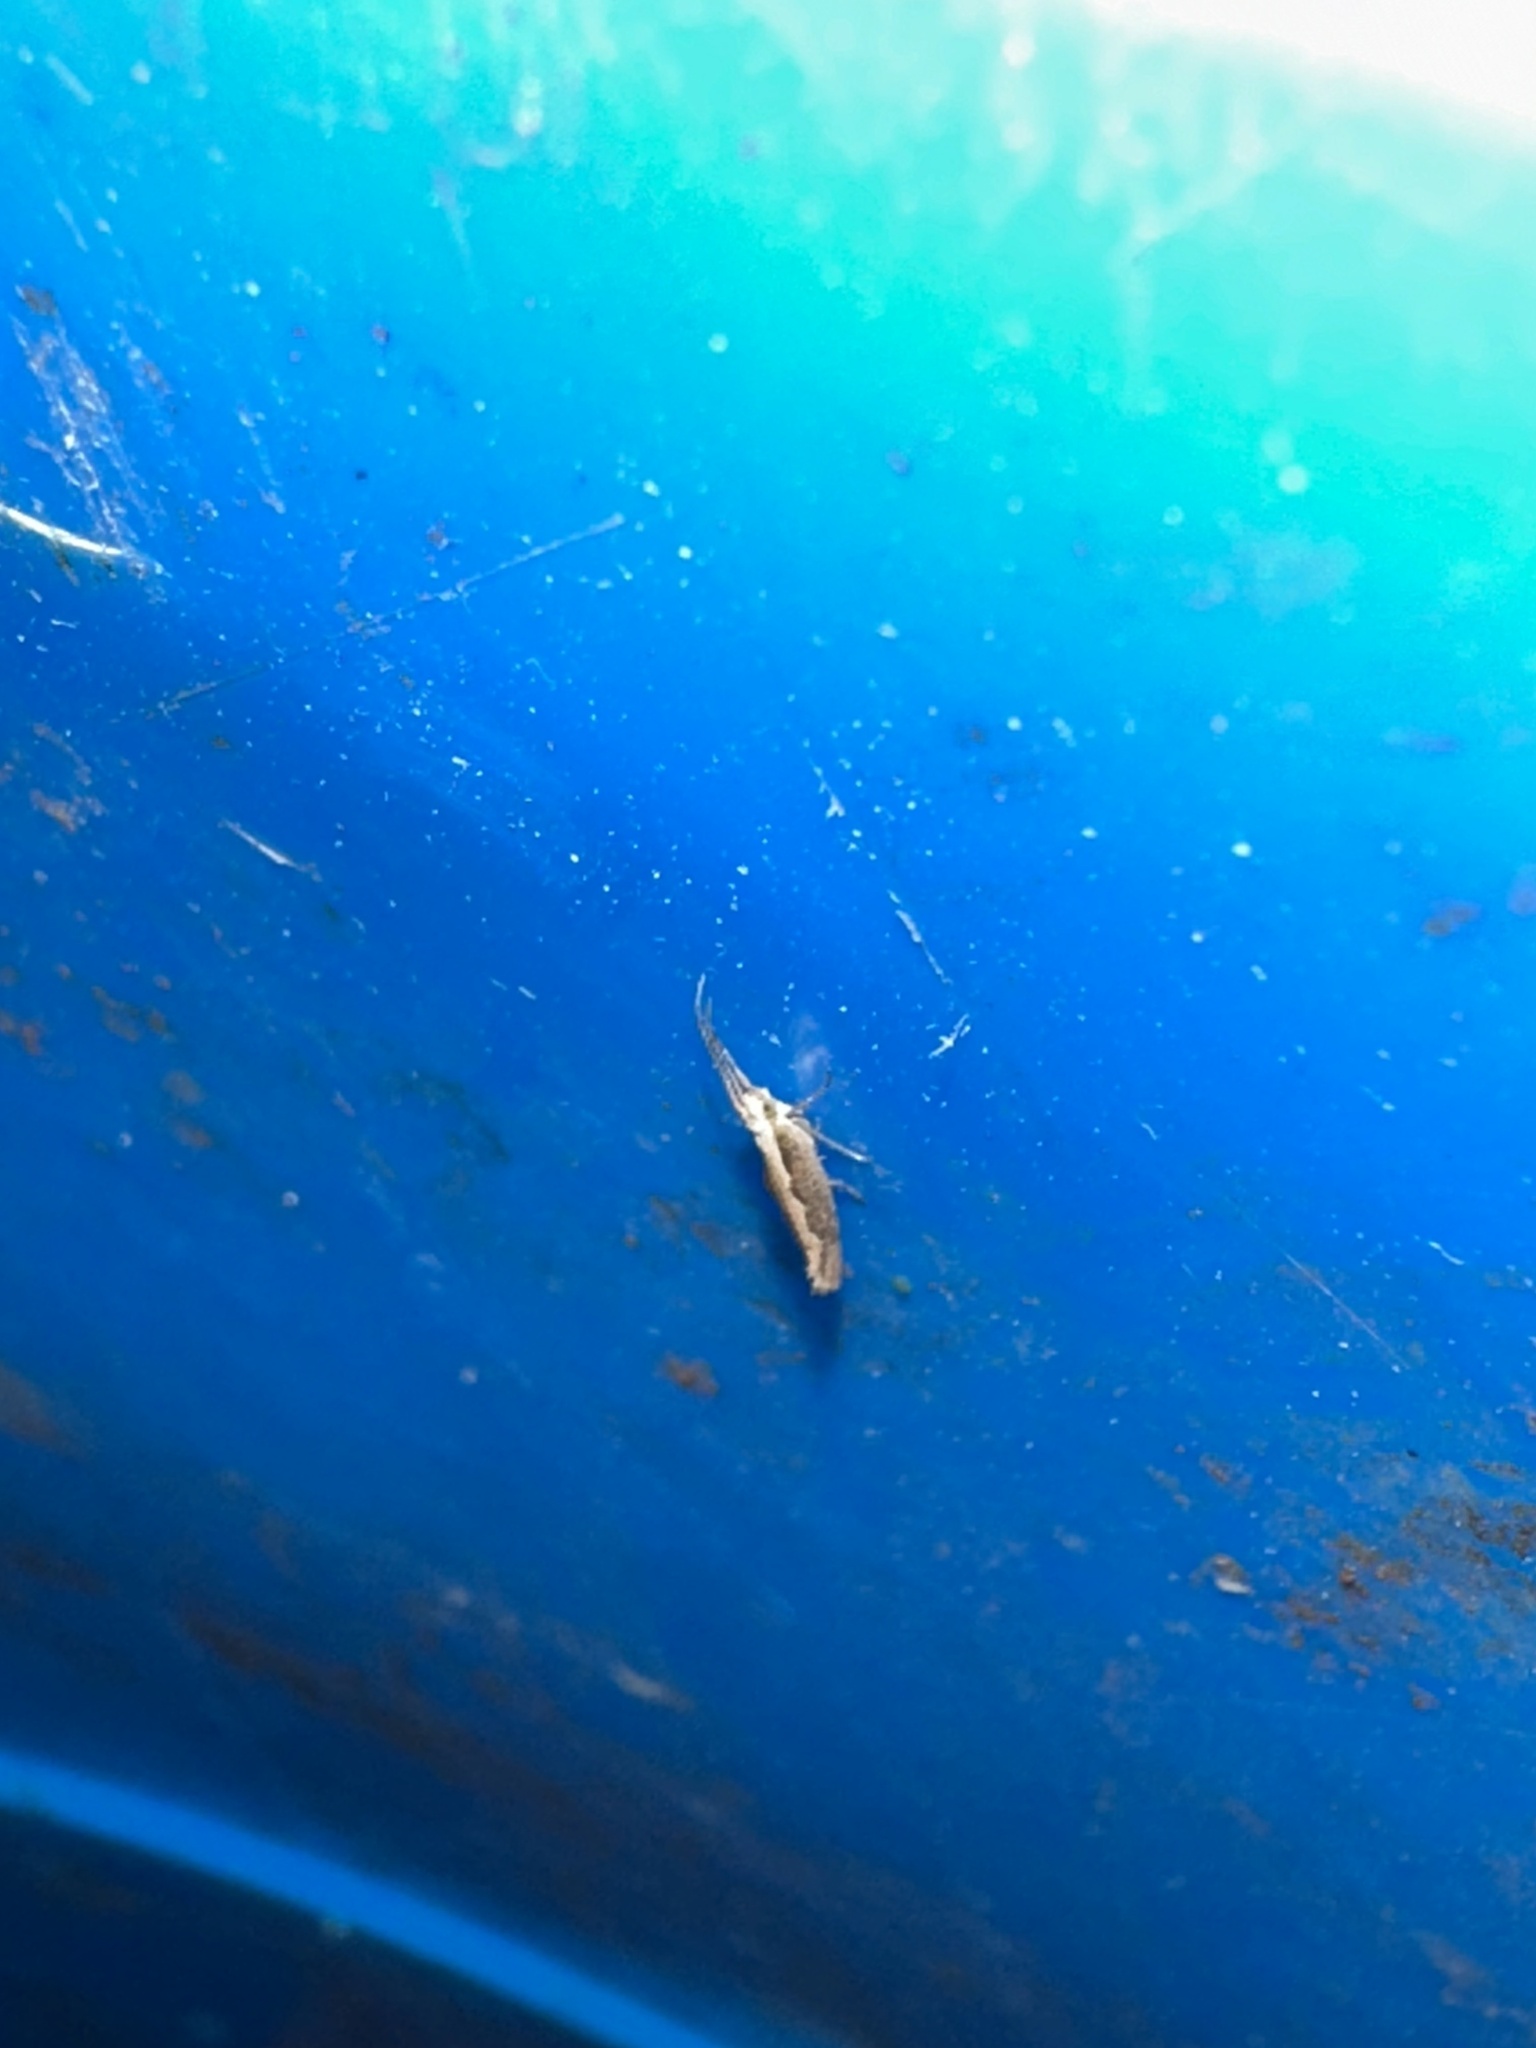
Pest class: diamondback_moth